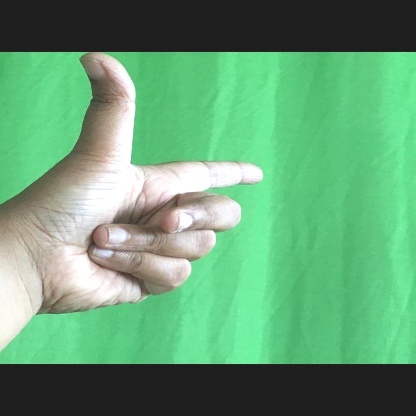
Mudra: Chandrakala